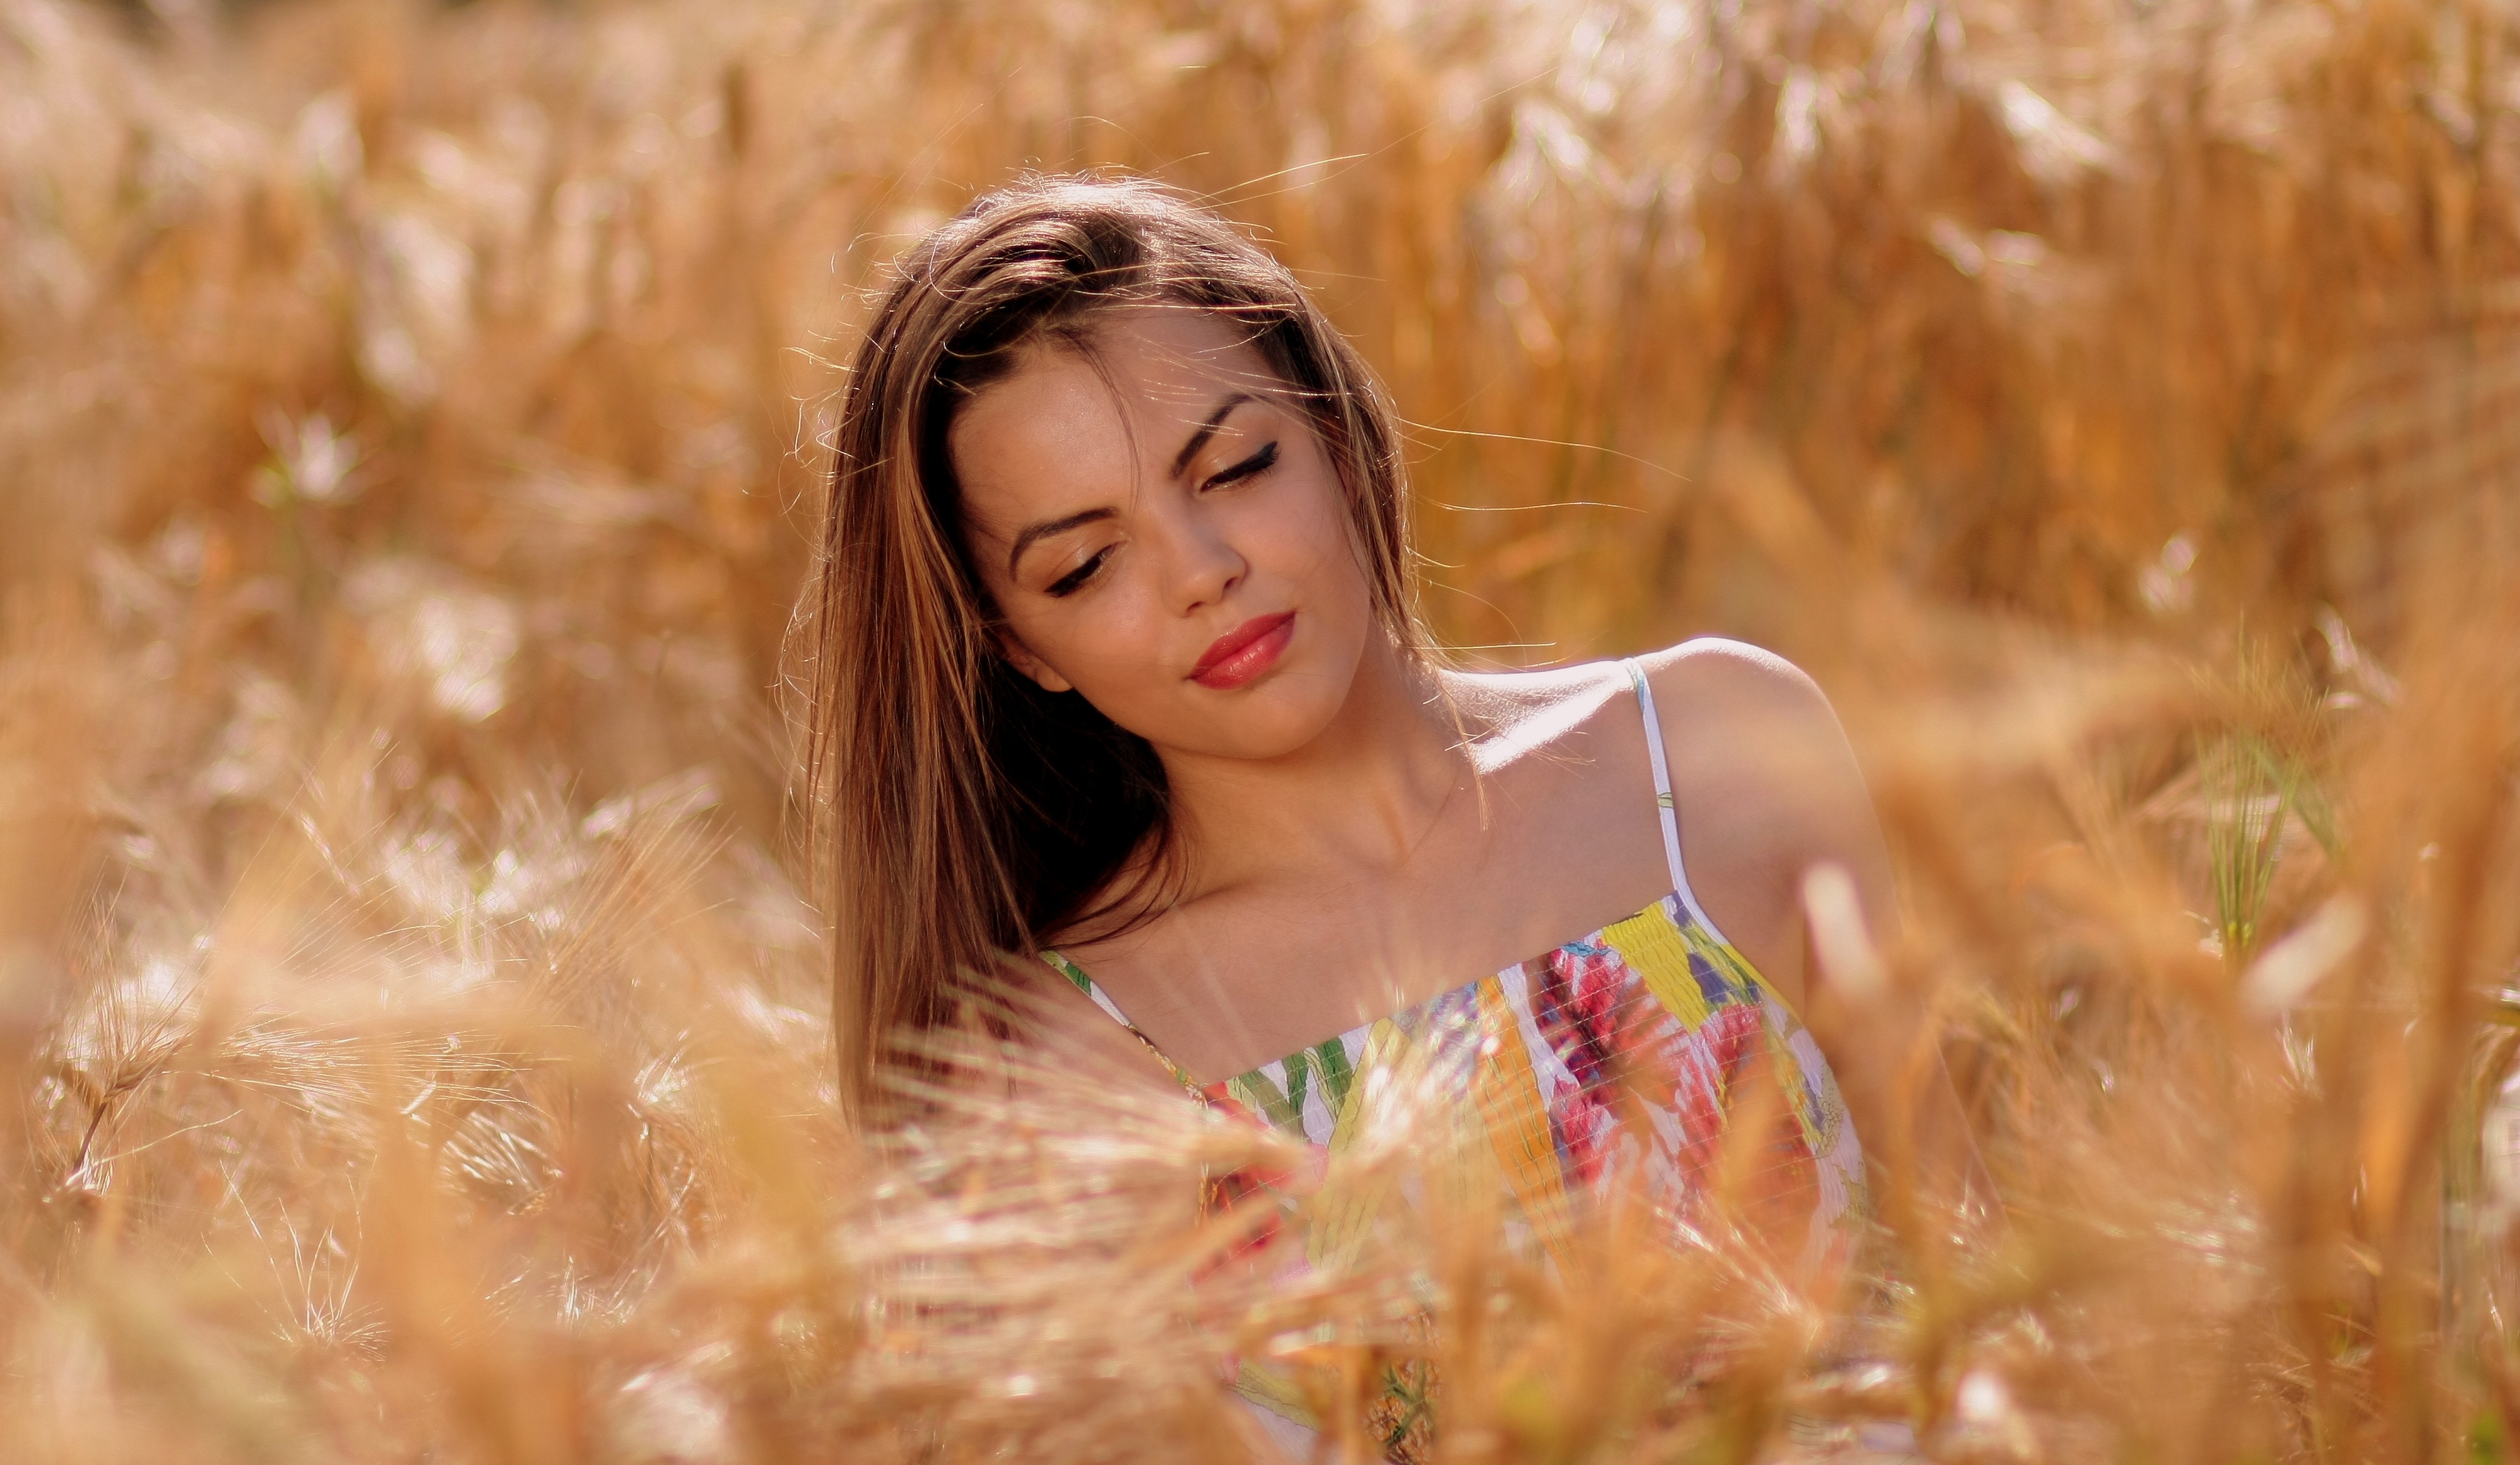
grass, person, girl, sun, woman, photography, sunlight, flower, portrait, model, spring, autumn, yellow, lady, season, long hair, close up, human body, dress, eye, photograph, skin, beauty, grau, photo shoot, lan, portrait photography, grass family